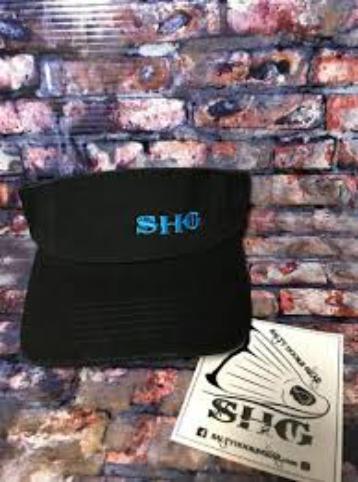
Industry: Clothes